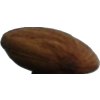
Label: almonds